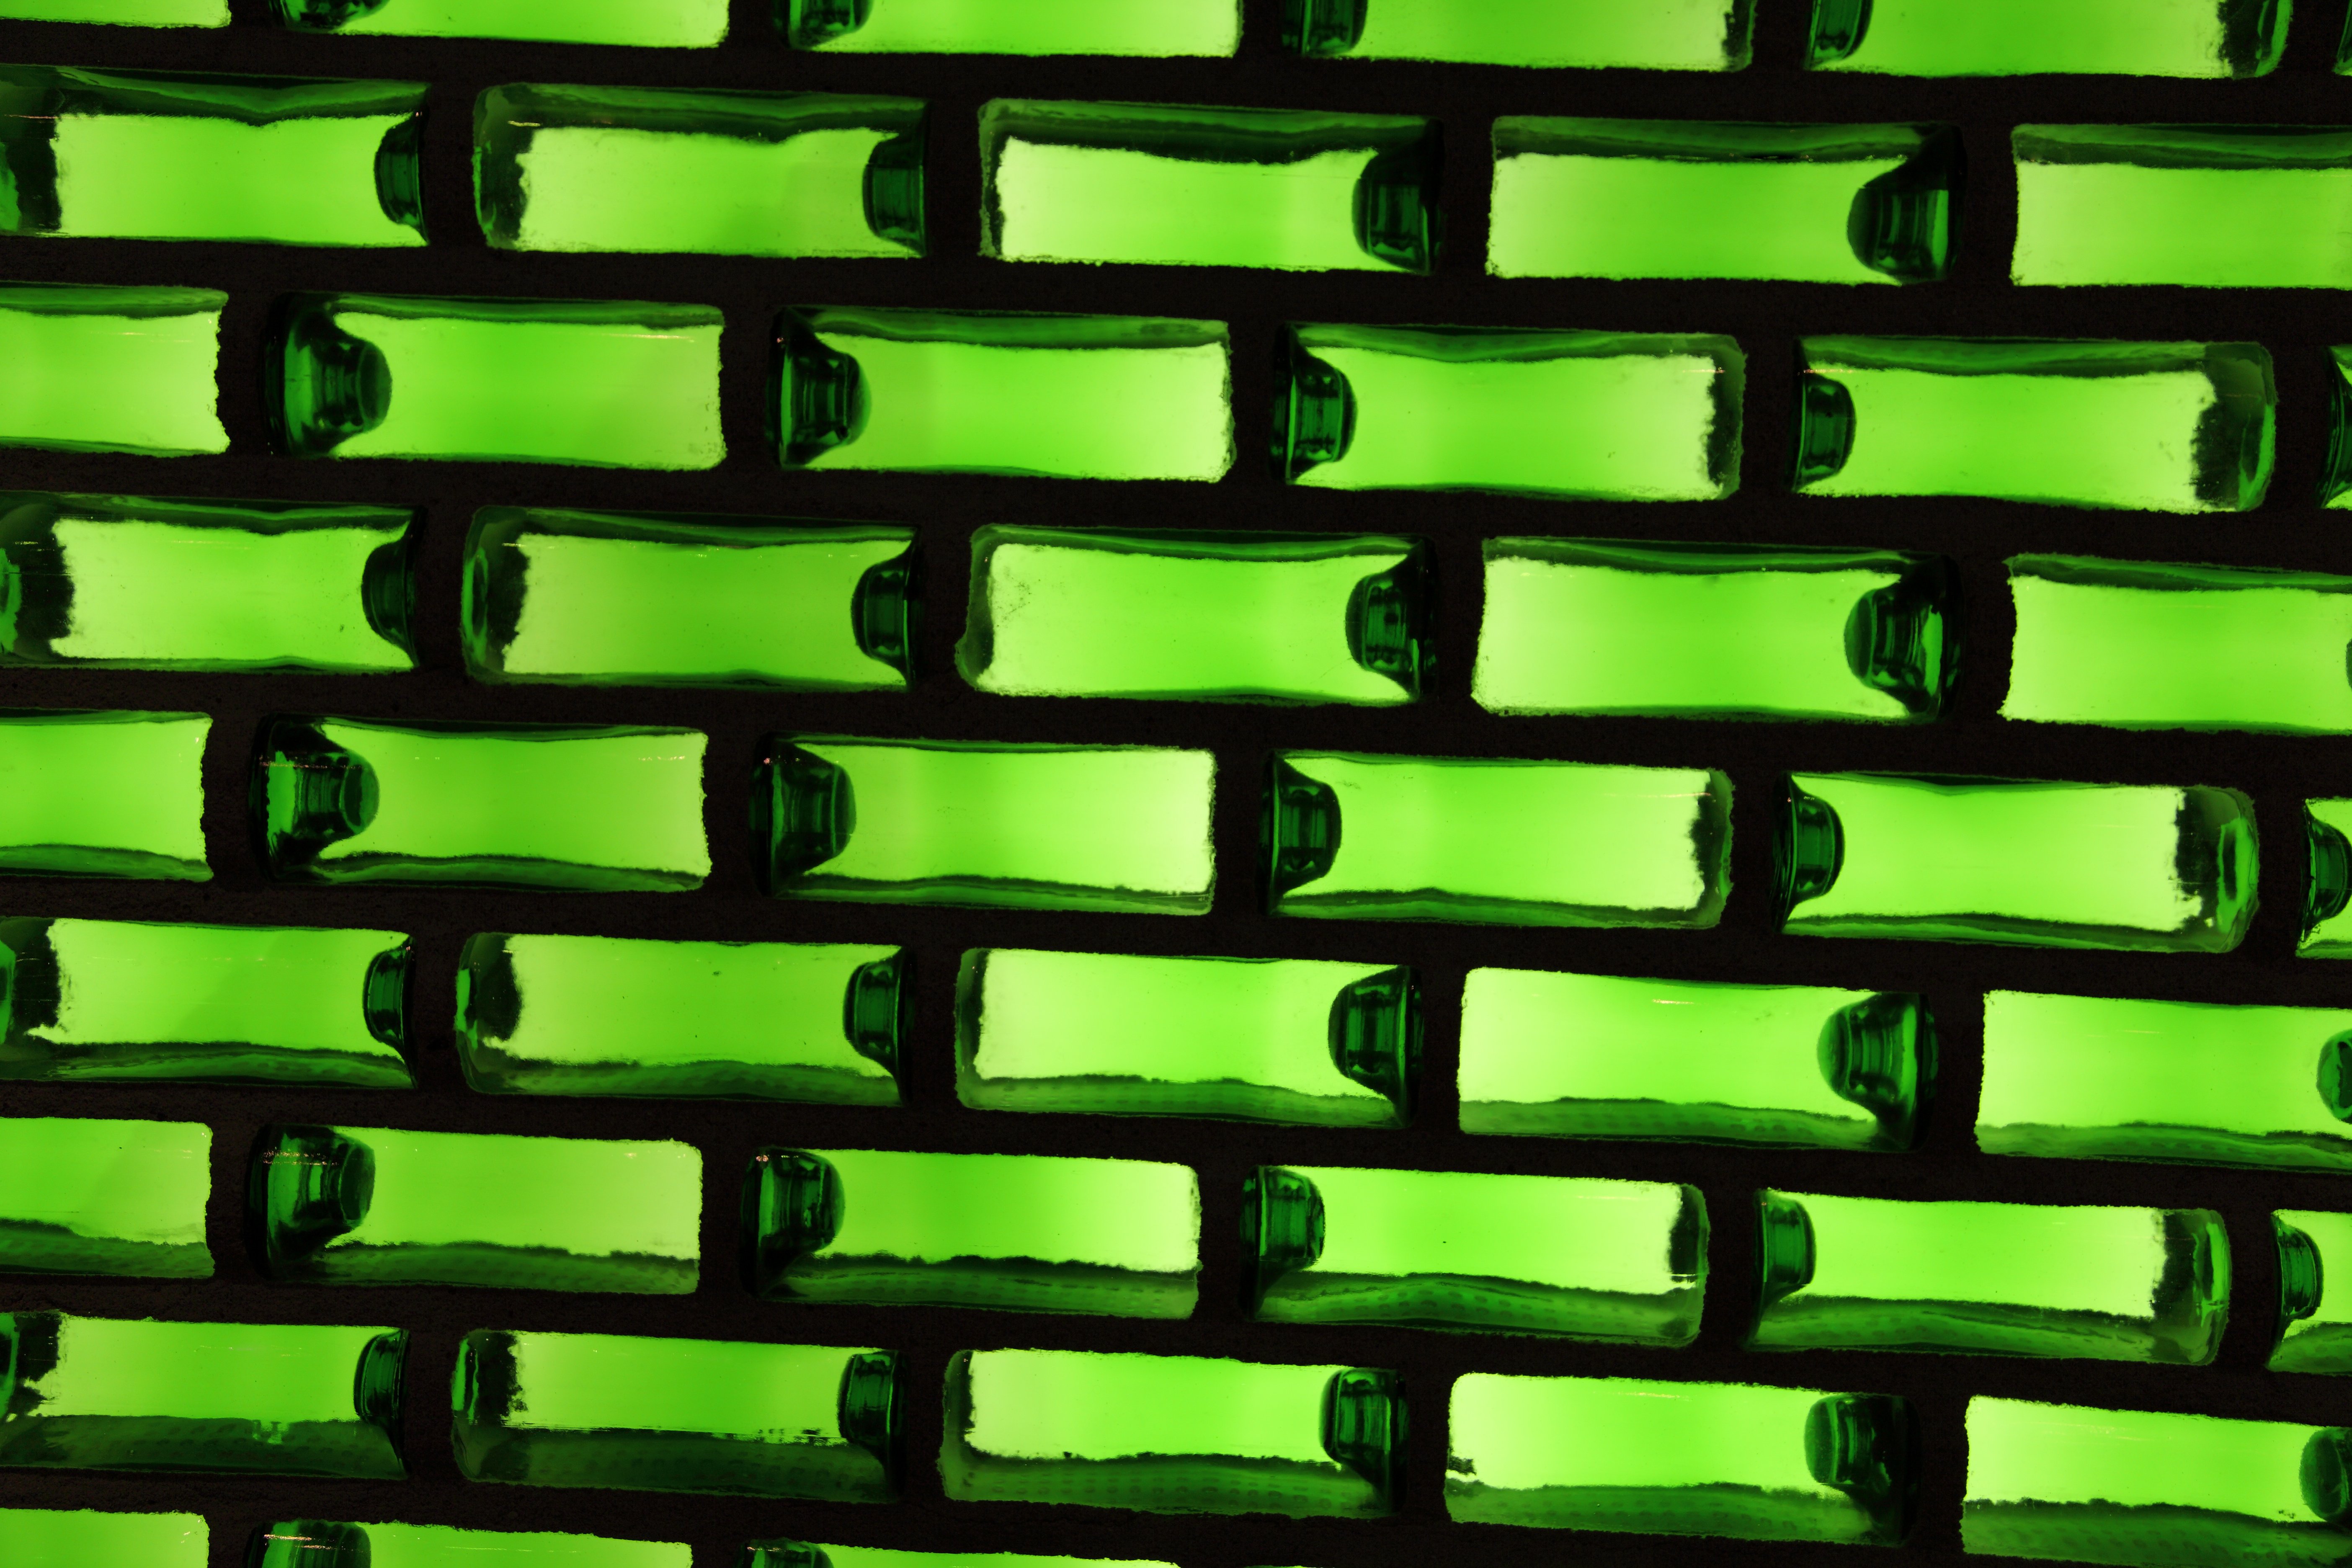
abstract, group, texture, glass, number, wall, pattern, line, green, bottle, beer, circle, font, objects, background, design, bottles, net, mesh, chain link fencing